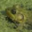
Label: frog